Beyblade Burst QuadStrike

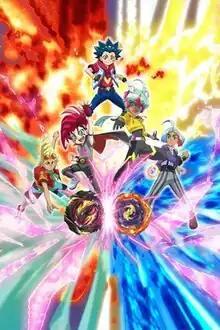
Key Visual

Beyblade Burst QuadStrike is a 2023 series and the seventh and final season of "Beyblade Burst". On December 1, 2022, it was announced that a seventh season would be released for the international market in spring 2023. The series was produced by ADK Emotions and animated by OLM and began airing in the United States on Disney XD on April 3, 2023, and was released on Hulu on May 8, 2023. The English opening theme is "Darkness Turns to Light" by Our Last Night while the ending theme is an instrumental version of "Darkness Turns to Light".